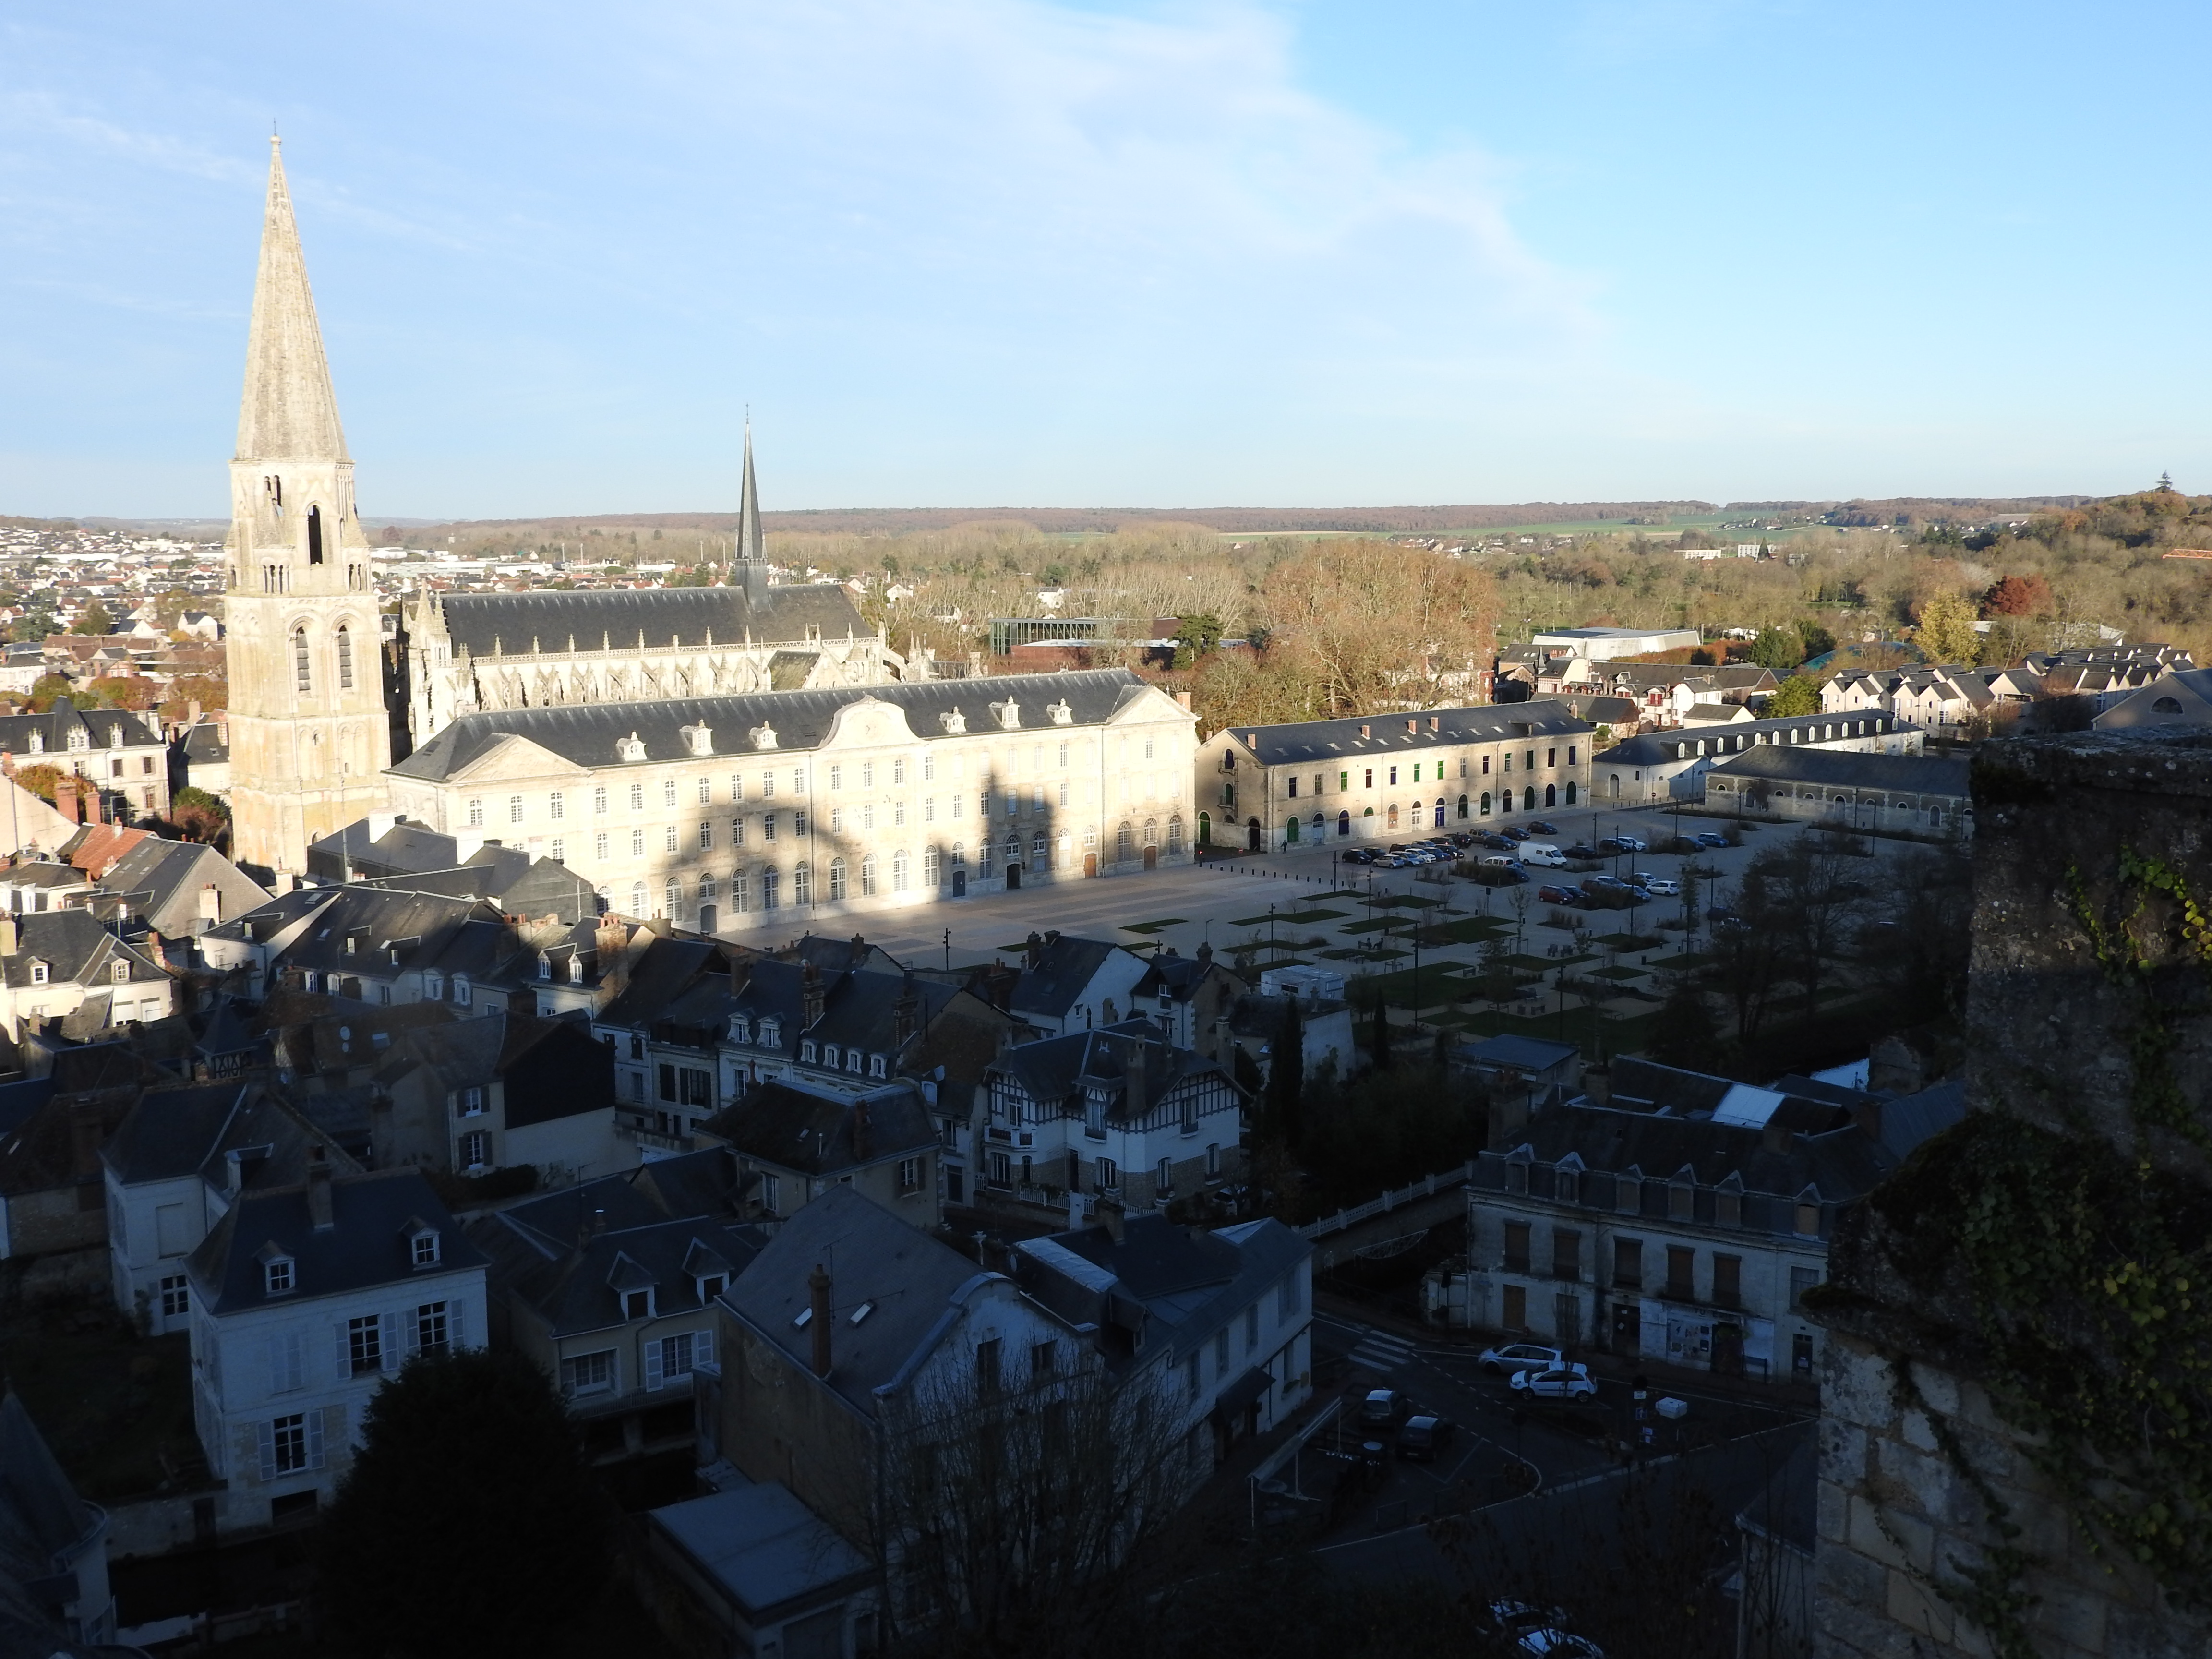
city, sky, cityscape, urban area, town, human settlement, architecture, metropolitan area, building, cloud, metropolis, photography, landscape, roof, aerial photography, skyline, tourism, bird's eye view, horizon, panorama, tower, mountain, cathedral